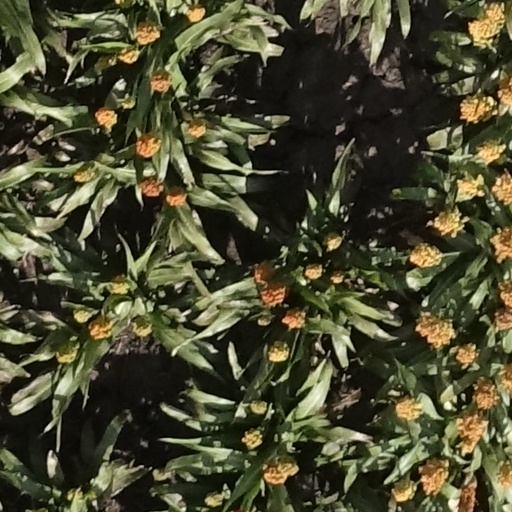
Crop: sorghum